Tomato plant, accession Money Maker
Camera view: horizontal (90 deg, fisheye); turntable rotation: 330 degrees
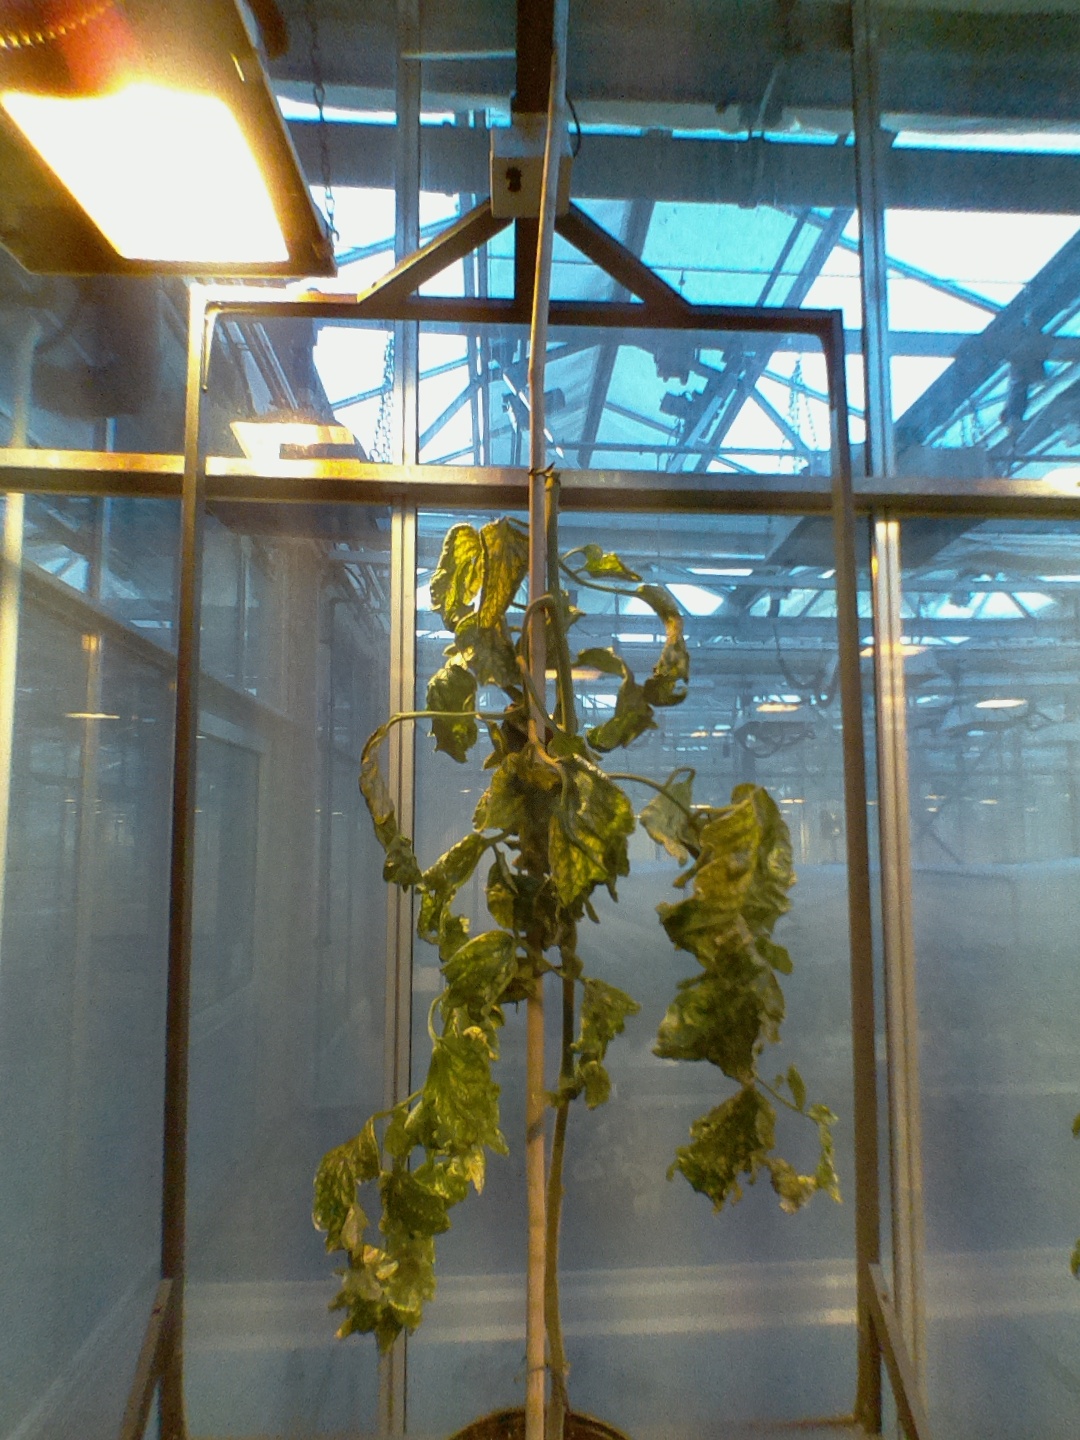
BBCH growth stage 52: 2 inflorescences visible